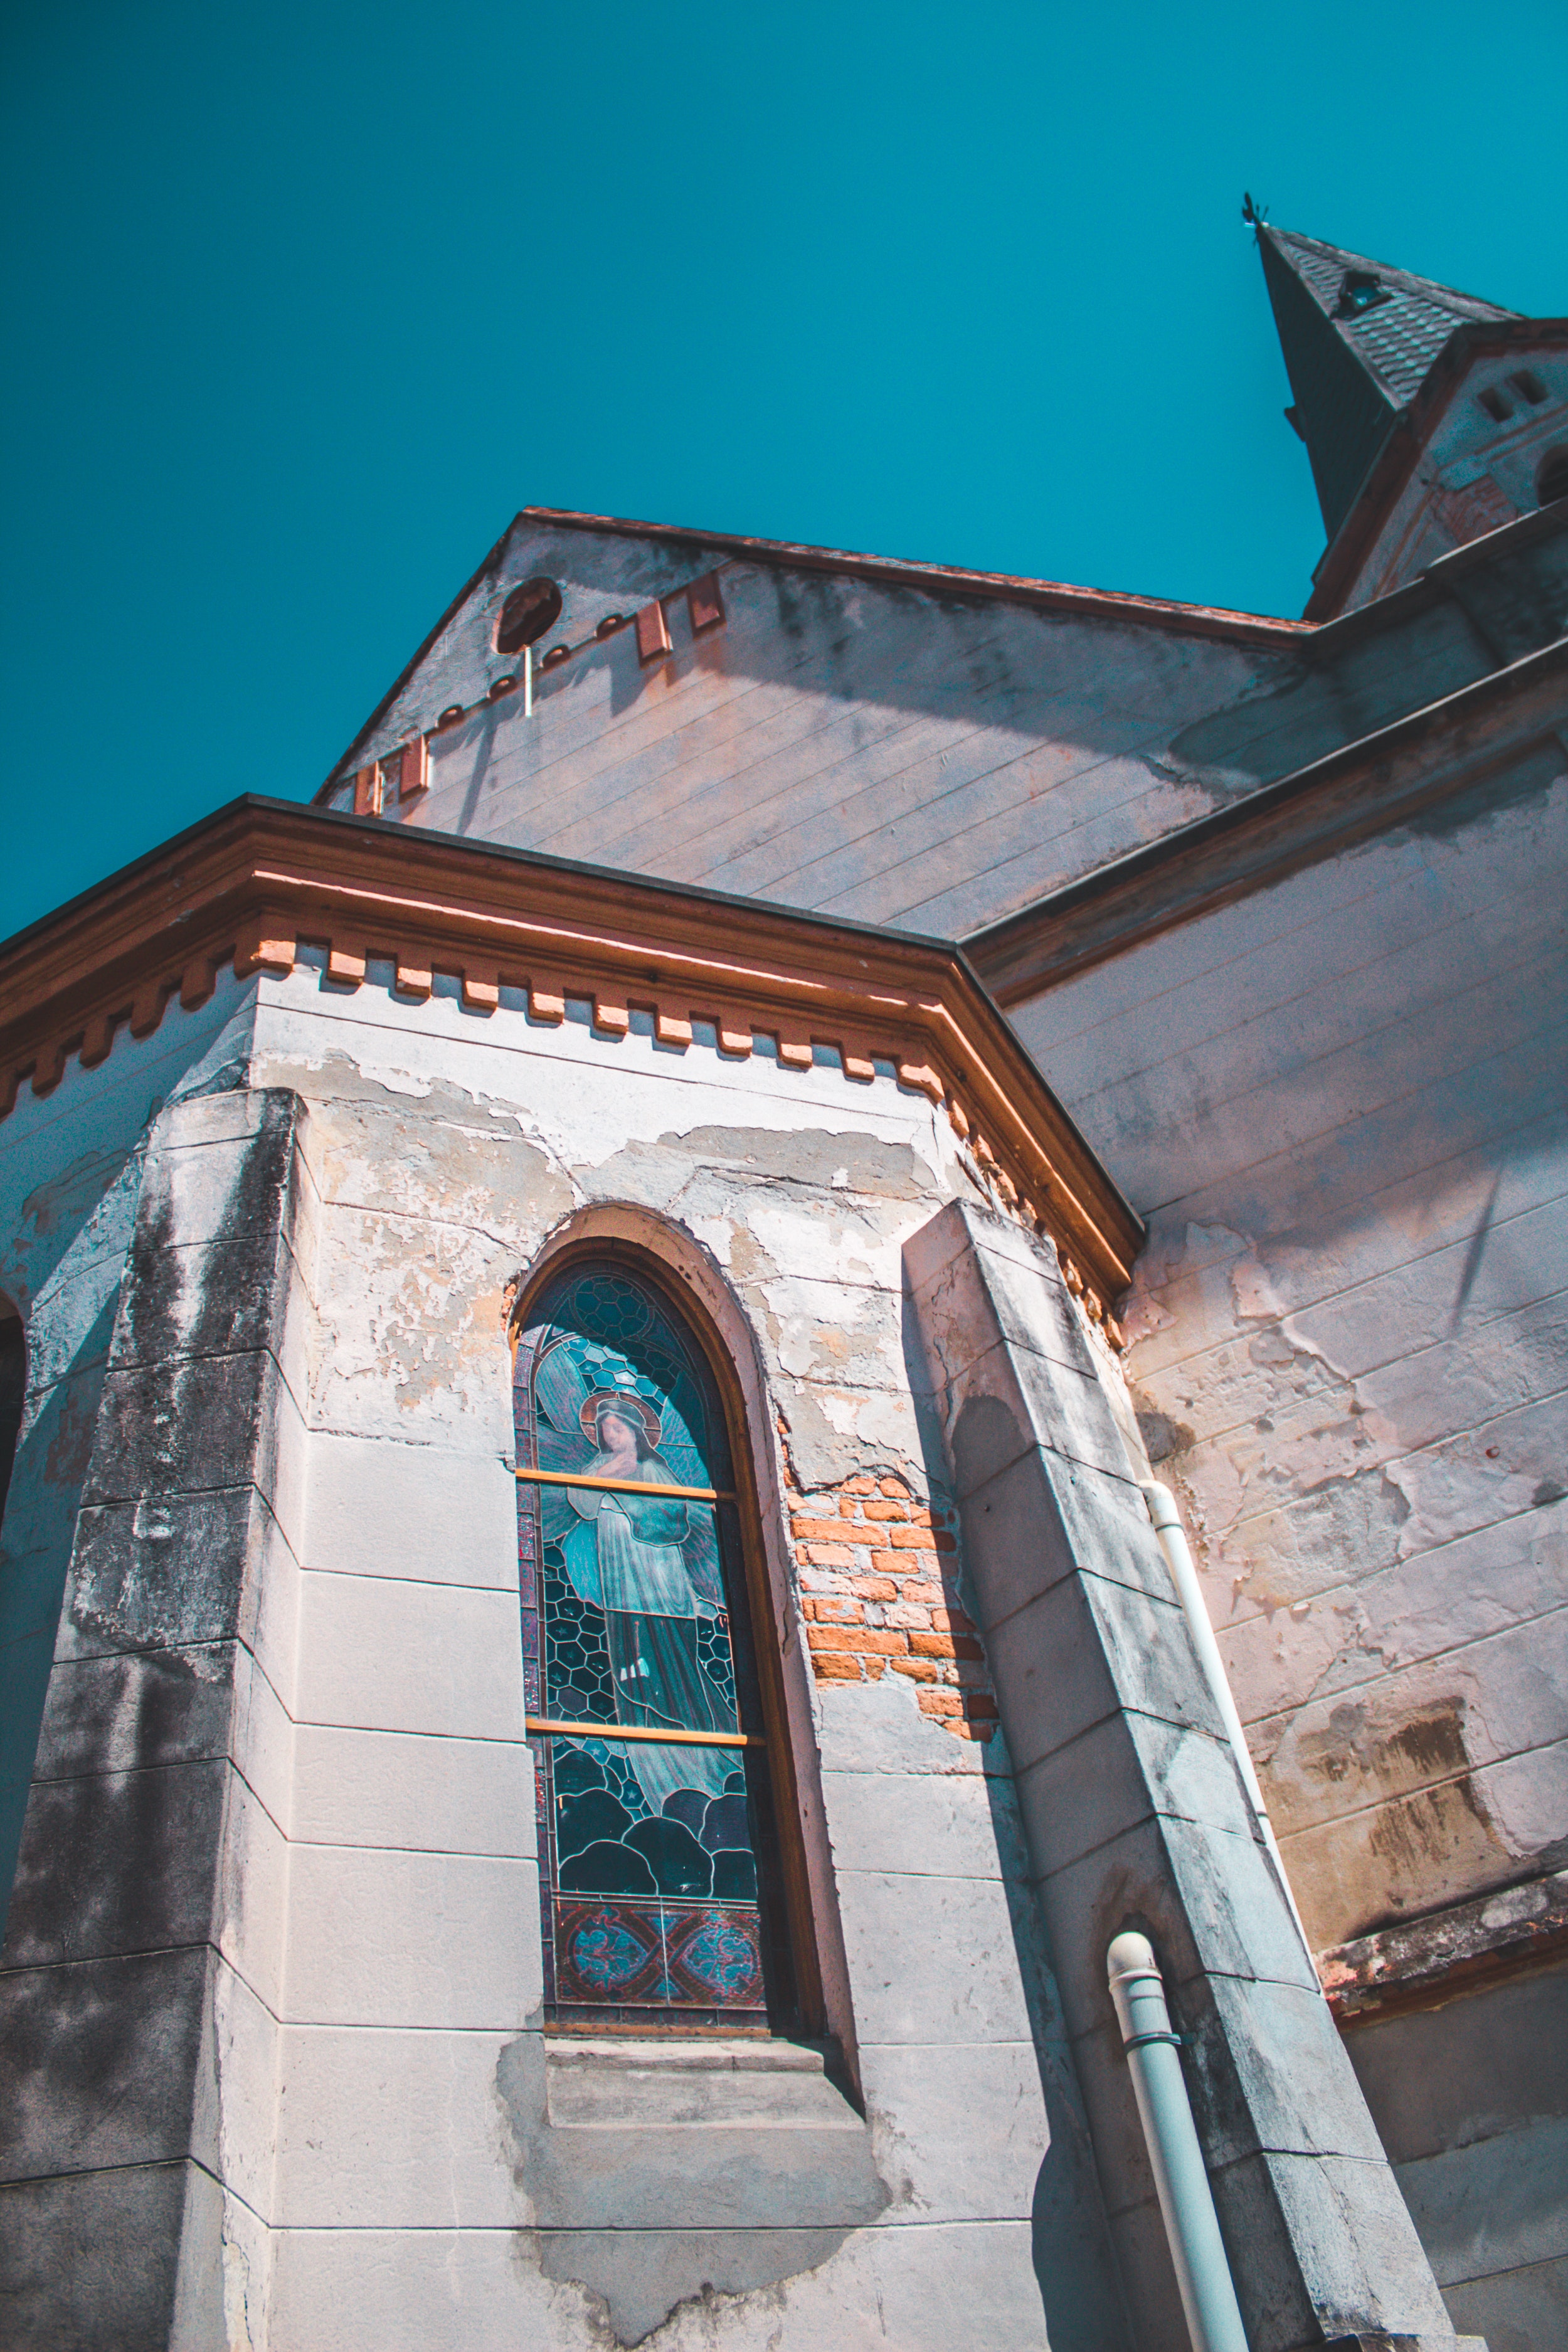
blue, architecture, sky, building, wall, church, facade, house, arch, historic site, place of worship, window, roof, tourism, ancient history, vacation, history, city, column